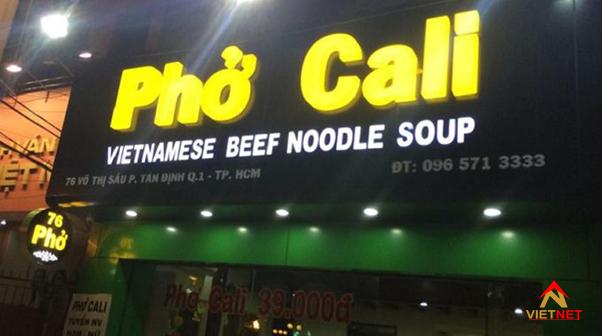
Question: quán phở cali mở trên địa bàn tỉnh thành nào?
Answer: quán phở cali mở trên địa bàn thành phố hồ chí minh